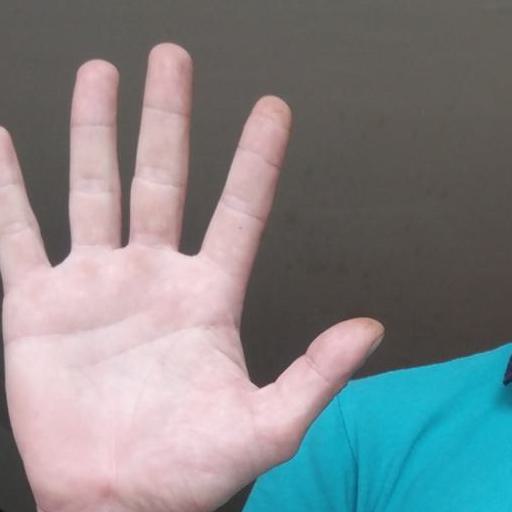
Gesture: palm